Jogbir Sthapit

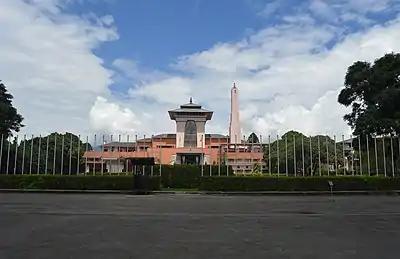
Present Narayanhiti Palace

In 1958, Sthapit's imposing creation was razed to the ground by Prithvi's grandson King Mahendra who started plans for a new palace. Narayanhiti Palace as it looks now was completed in 1969. It was turned into a museum after Nepal became a republic in 2008.